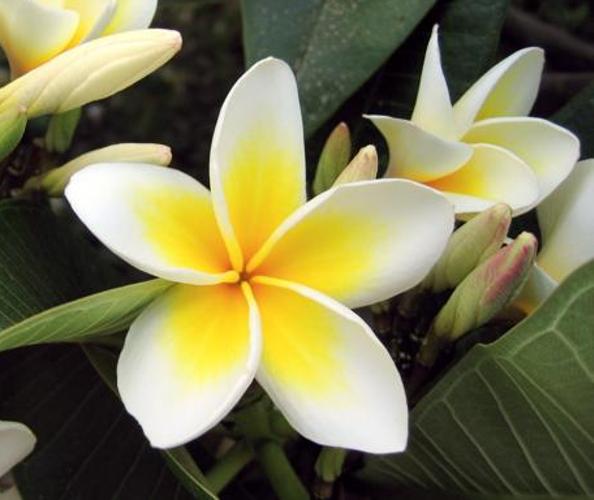
Label: frangipani